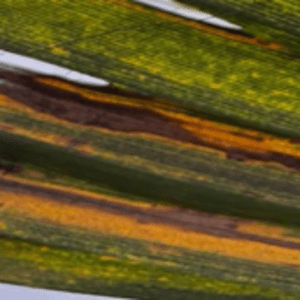
Label: Manganese Deficiency